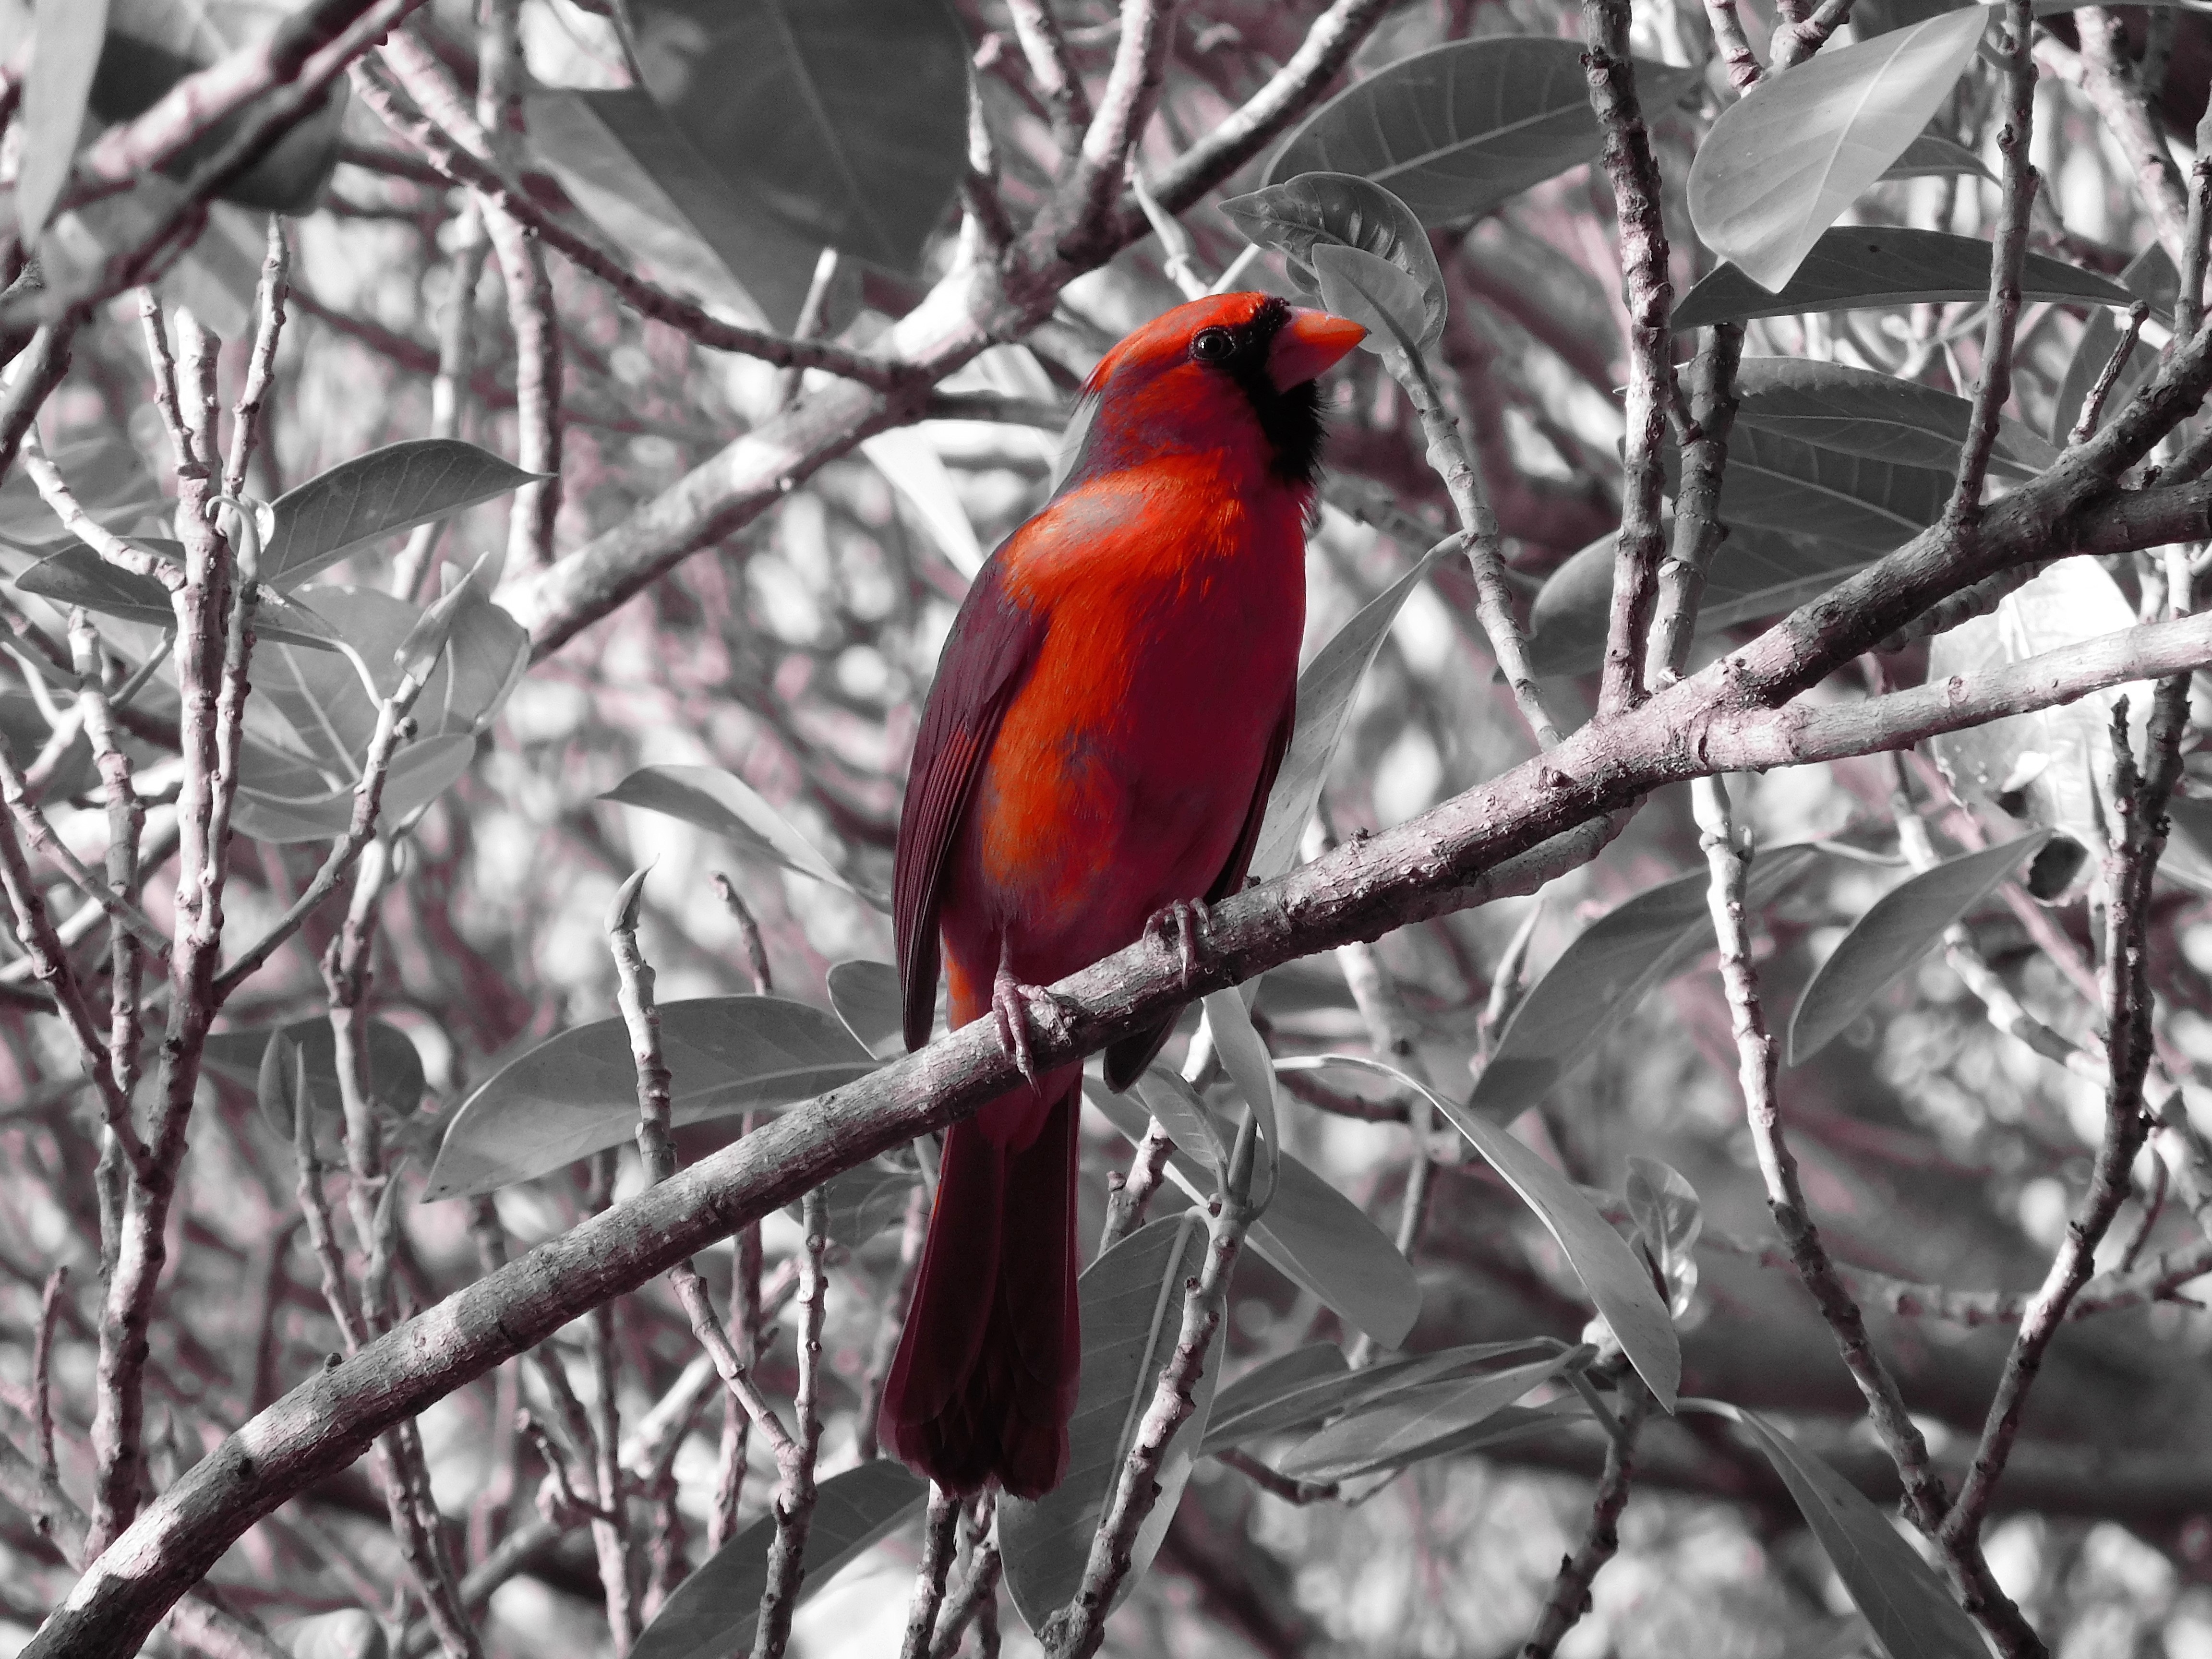
nature, branch, snow, winter, bird, animal, wildlife, red, beak, fauna, vertebrate, cardinal, old world flycatcher, red cardinal bird, perching bird